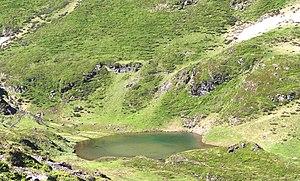
Lac de Binaros supérieur (Hautes-Pyrénées)
Le lac de Binaros supérieur est un lac pyrénéen français situé administrativement dans la commune de Bagnères-de-Bigorre dans le département des Hautes-Pyrénées en région Occitanie.